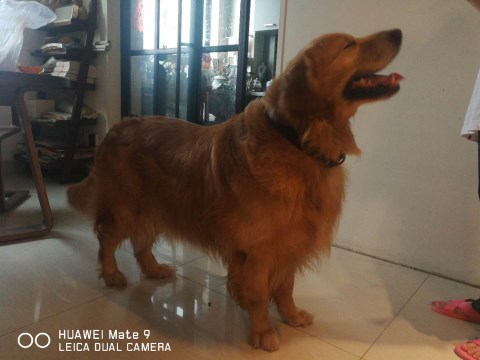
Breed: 5355-n000126-golden_retriever